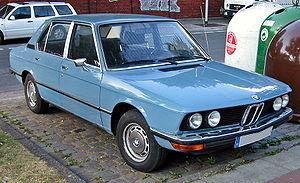
La BMW Série 5 E12 a été produite de 1972 à 1981. Conçue comme la remplaçante des populaires berlines Neue Klasse 1800 et 2000, la BMW E12 était positionnée dans la gamme entre les modèles à deux portes de la Série 02 et l'imposante berline E3. Bien que sa production ait continué en Afrique du Sud jusqu'en 1985, la BMW E12 a été remplacée par la BMW Série 5 E28 à partir de juin 1981.